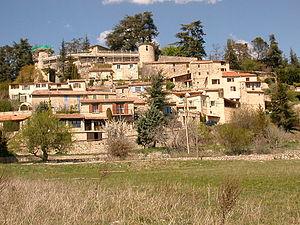
Le Hameau de Lincel, commune de Saint Michel l'Observatoire, Alpes de Haute Provence
Lincel est une commune associée de Saint-Michel-l'Observatoire et une ancienne commune française, située dans le département des Alpes-de-Haute-Provence en région Provence-Alpes-Côte d'Azur.
Claude Mathieu de Gardane, né à Marseille le 11 juillet 1766 et mort au château de Lincel le 30 janvier 1818, est un général et diplomate français de la Révolution et de l’Empire.